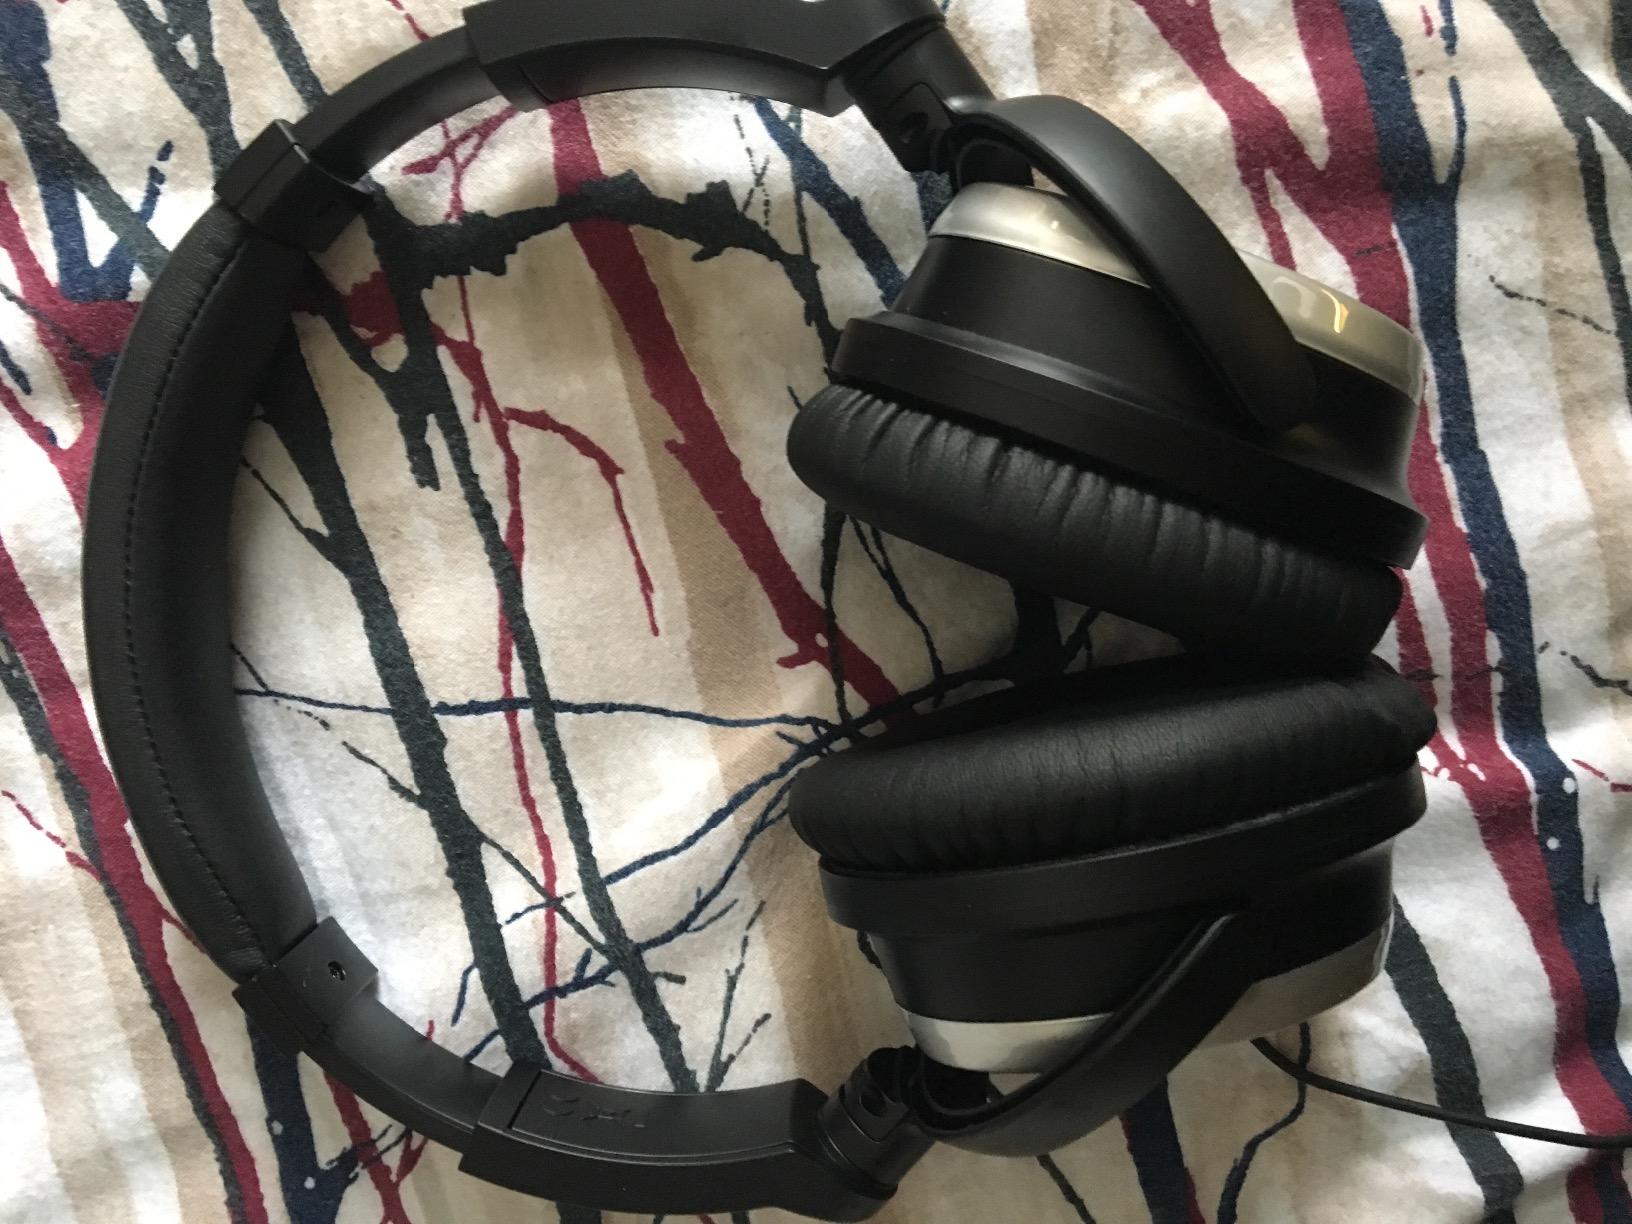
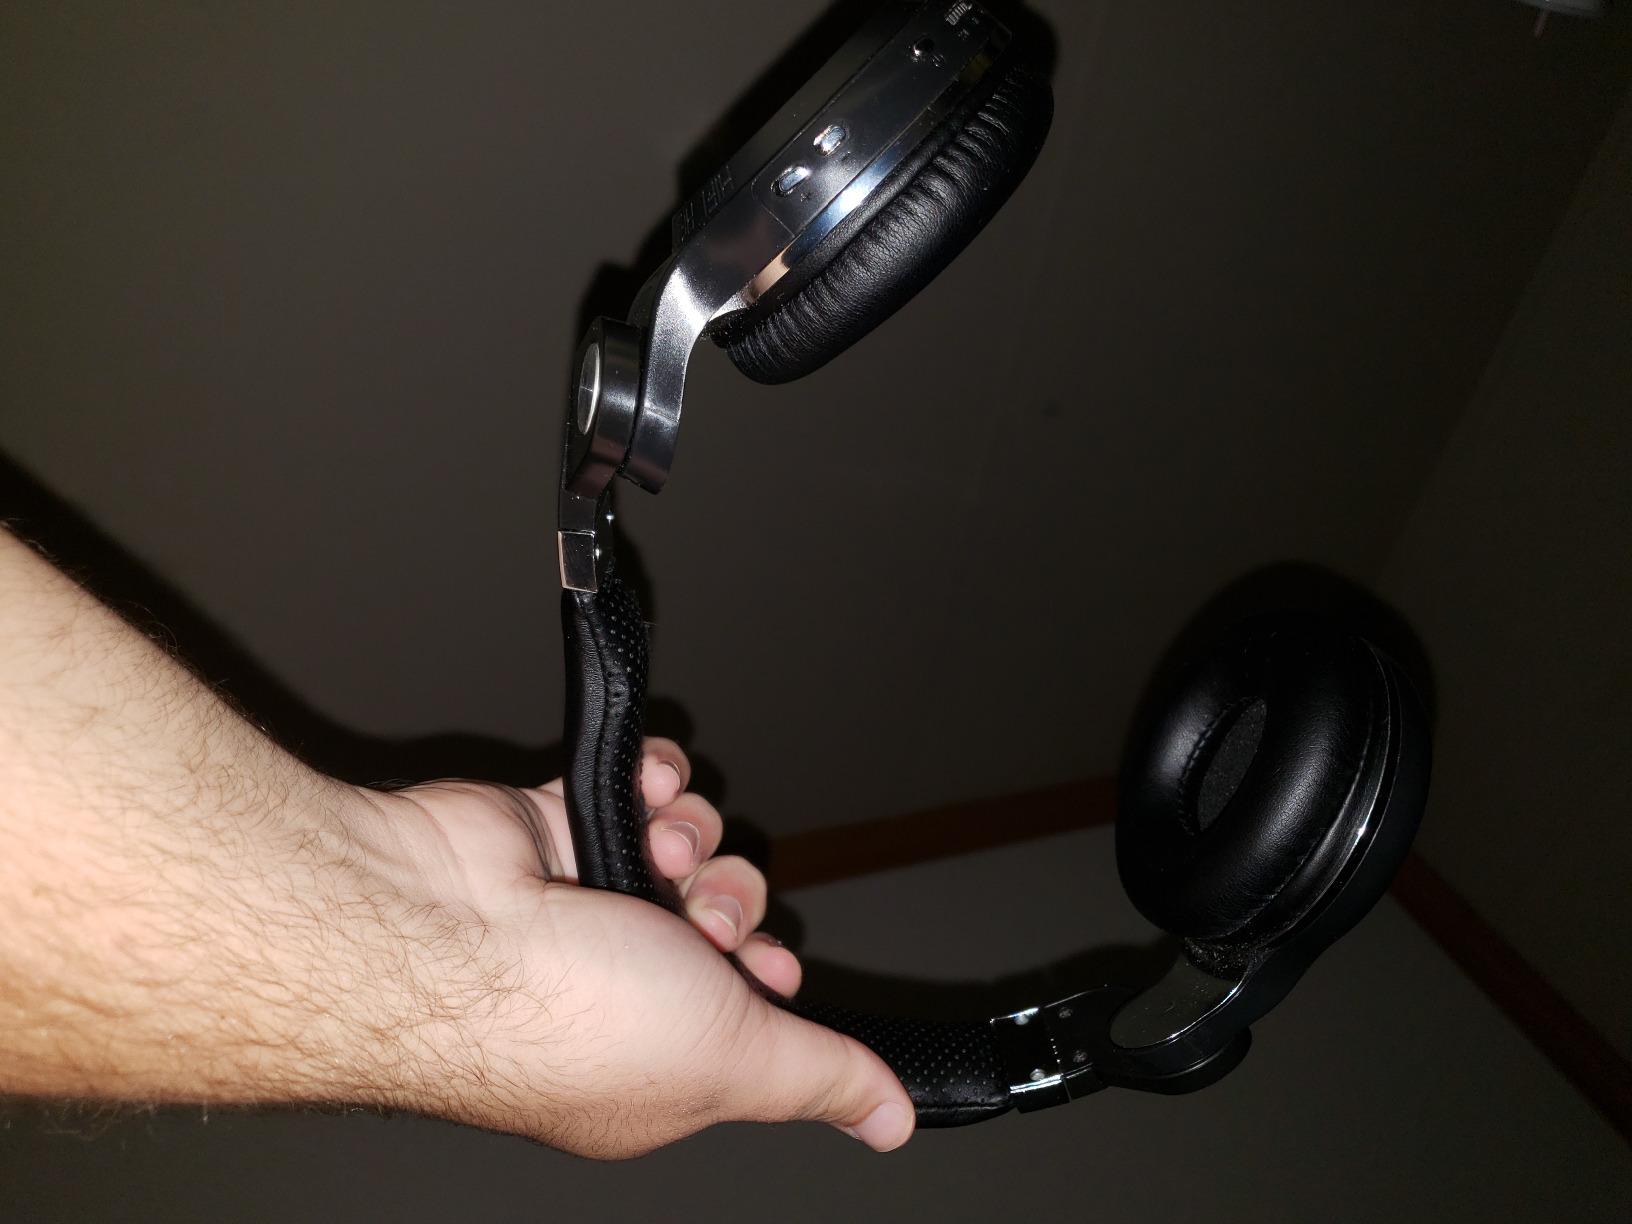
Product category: headphones
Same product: no